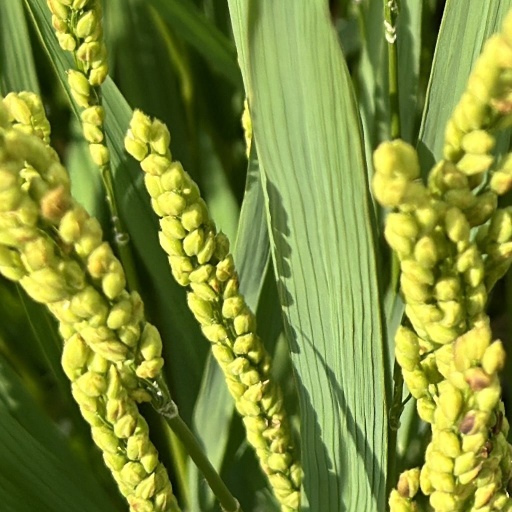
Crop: rice